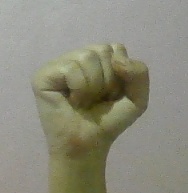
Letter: saad